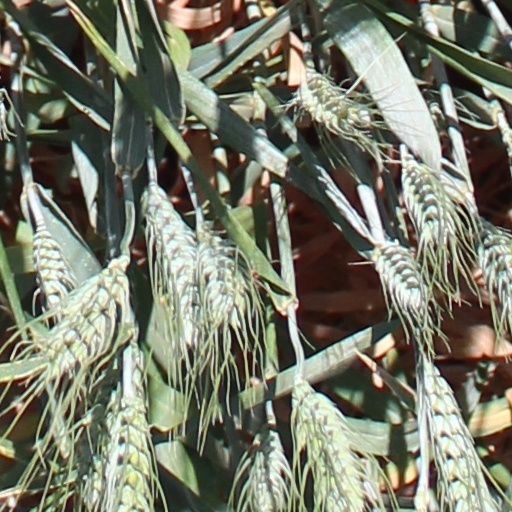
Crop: wheat